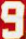
Number: 9